Edgardo Novick

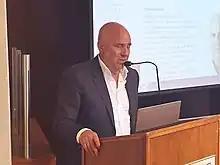
Edgardo Novick in 2016.

Héctor Edgardo Novick Varela (born 22 November 1956 in Montevideo) is a Uruguayan businessman and politician.